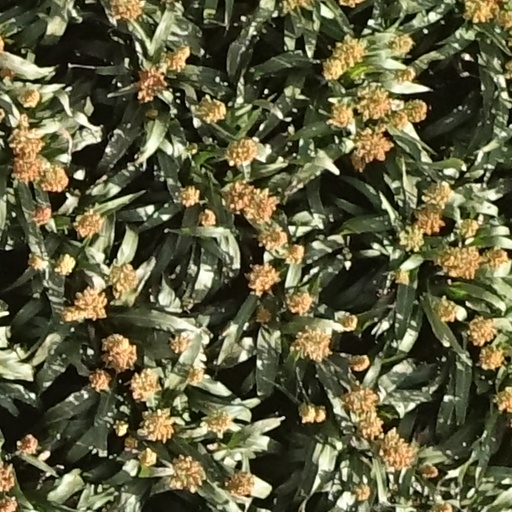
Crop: sorghum